Juvenal Juvêncio

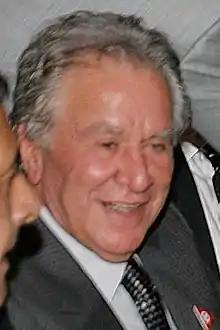

Juvenal Juvêncio (25 February 1934 – 9 December 2015) was a Brazilian lawyer, state representative, investigator of police, and president of São Paulo Futebol Clube. During the legislature 1963–1967, he took over in alternate condition, state deputy mandate. He was also head of Cecap (current CDHU), during the government of São Paulo state governor Laudo Natel (1971–1975). After leaving the presidency, he later became the director of an amateur football club.